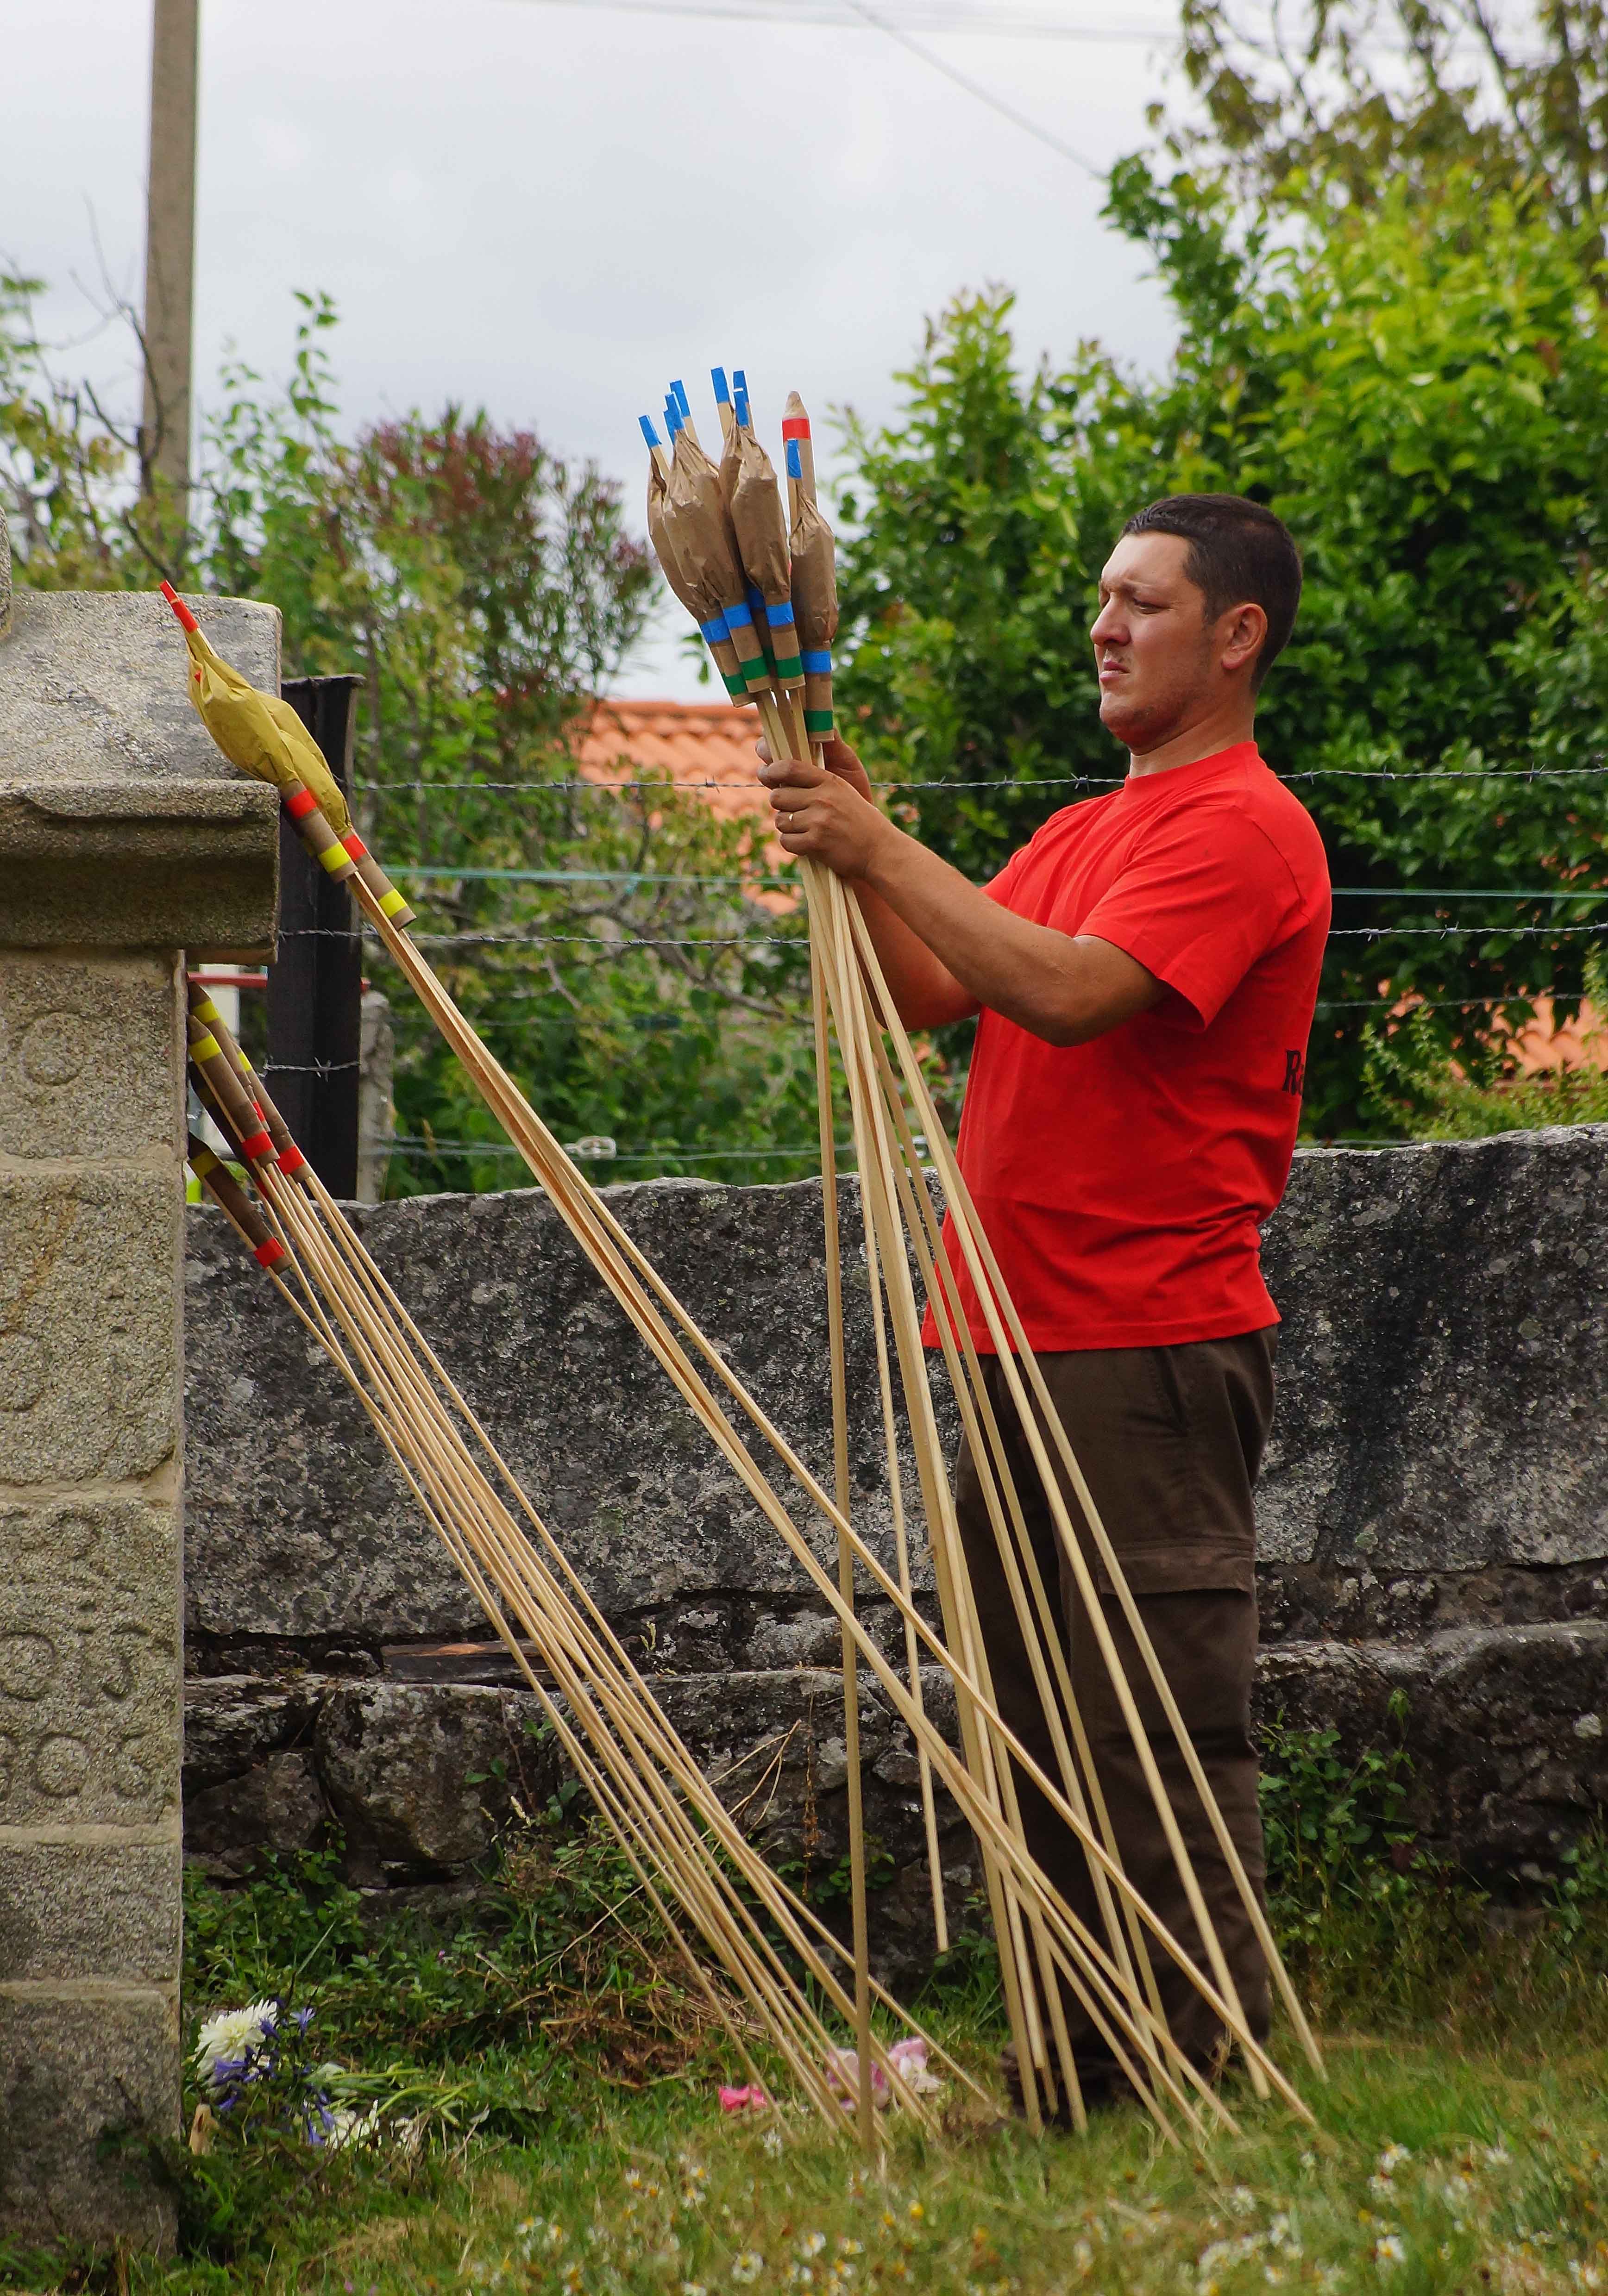
tree, grass, plant, photo, recreation, pole, horse, spain, animals, galicia, pontevedra, caballos, a77, espana, g, ggl1, gaby1, xovesphoto, animales, varios, some, xelodegalicia, sonya77v, cotobade, sonyslta77v, tamrom55200, rapadasbestas, gabrielcoru a, romer a, cuspedri os, longbow